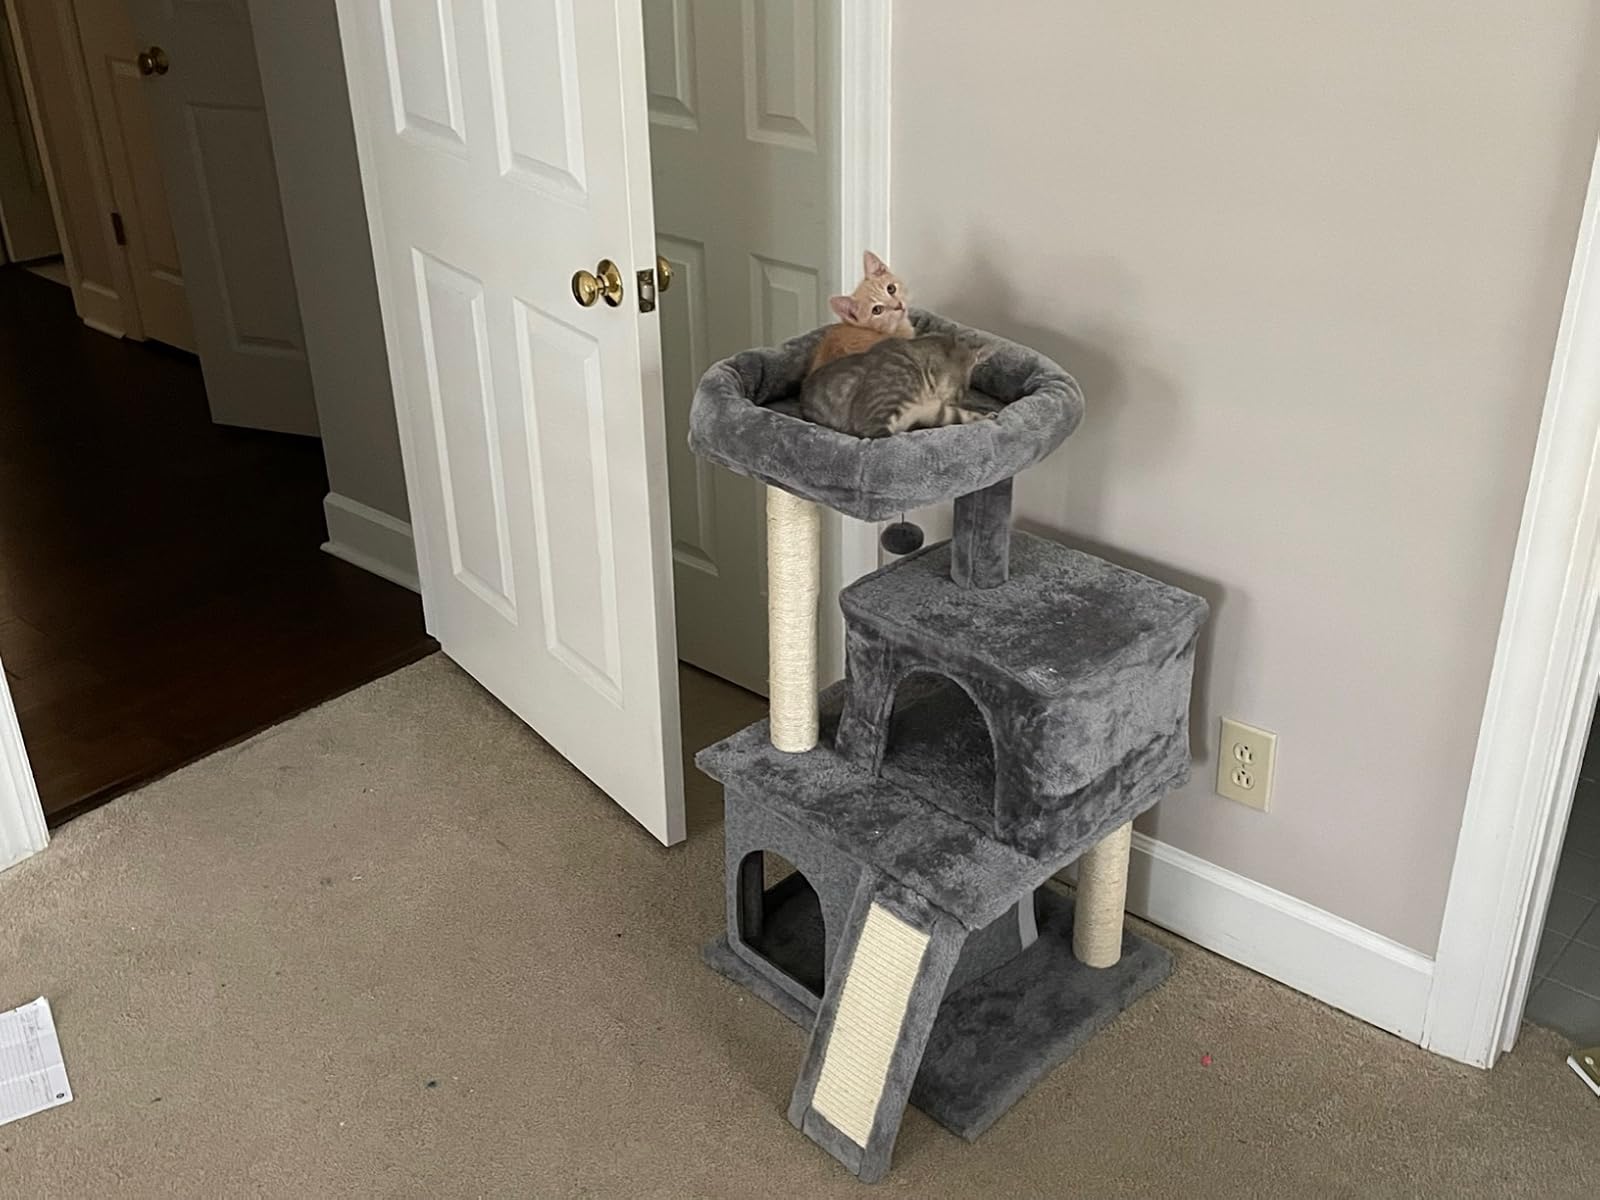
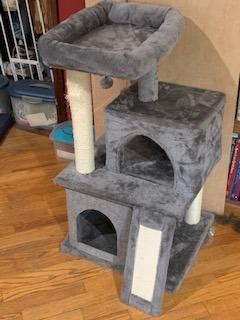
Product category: items_cat tree
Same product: yes